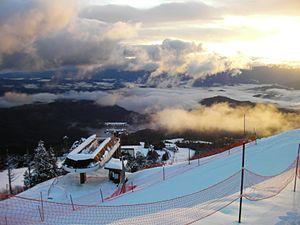
Ontake 2240 est une station de sport d'hiver du Japon située dans le centre du pays, sur le flanc Sud-Est du mont Ontake, deuxième volcan le plus élevé du pays.